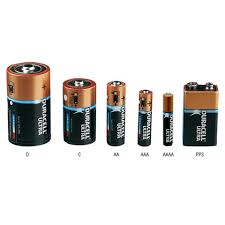
Waste category: battery